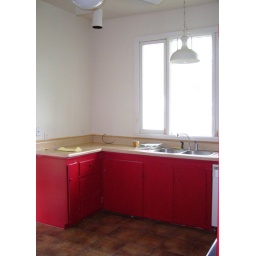
obvy needs paint. The window above the sink is 5 feet high, and the side panels open door-style.